Nelson B. McCormick

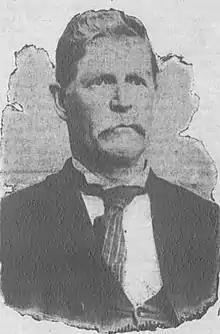
"The Advocate" (Topeka, Kansas), July 15, 1896

Nelson B. McCormick (November 20, 1847 – April 10, 1914) was a U.S. Representative from Kansas.